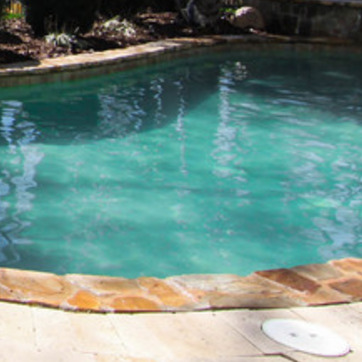
Material: water